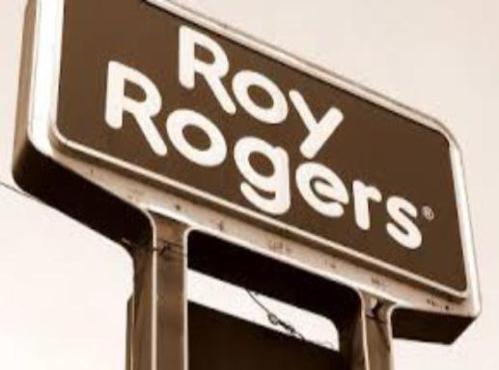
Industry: Food